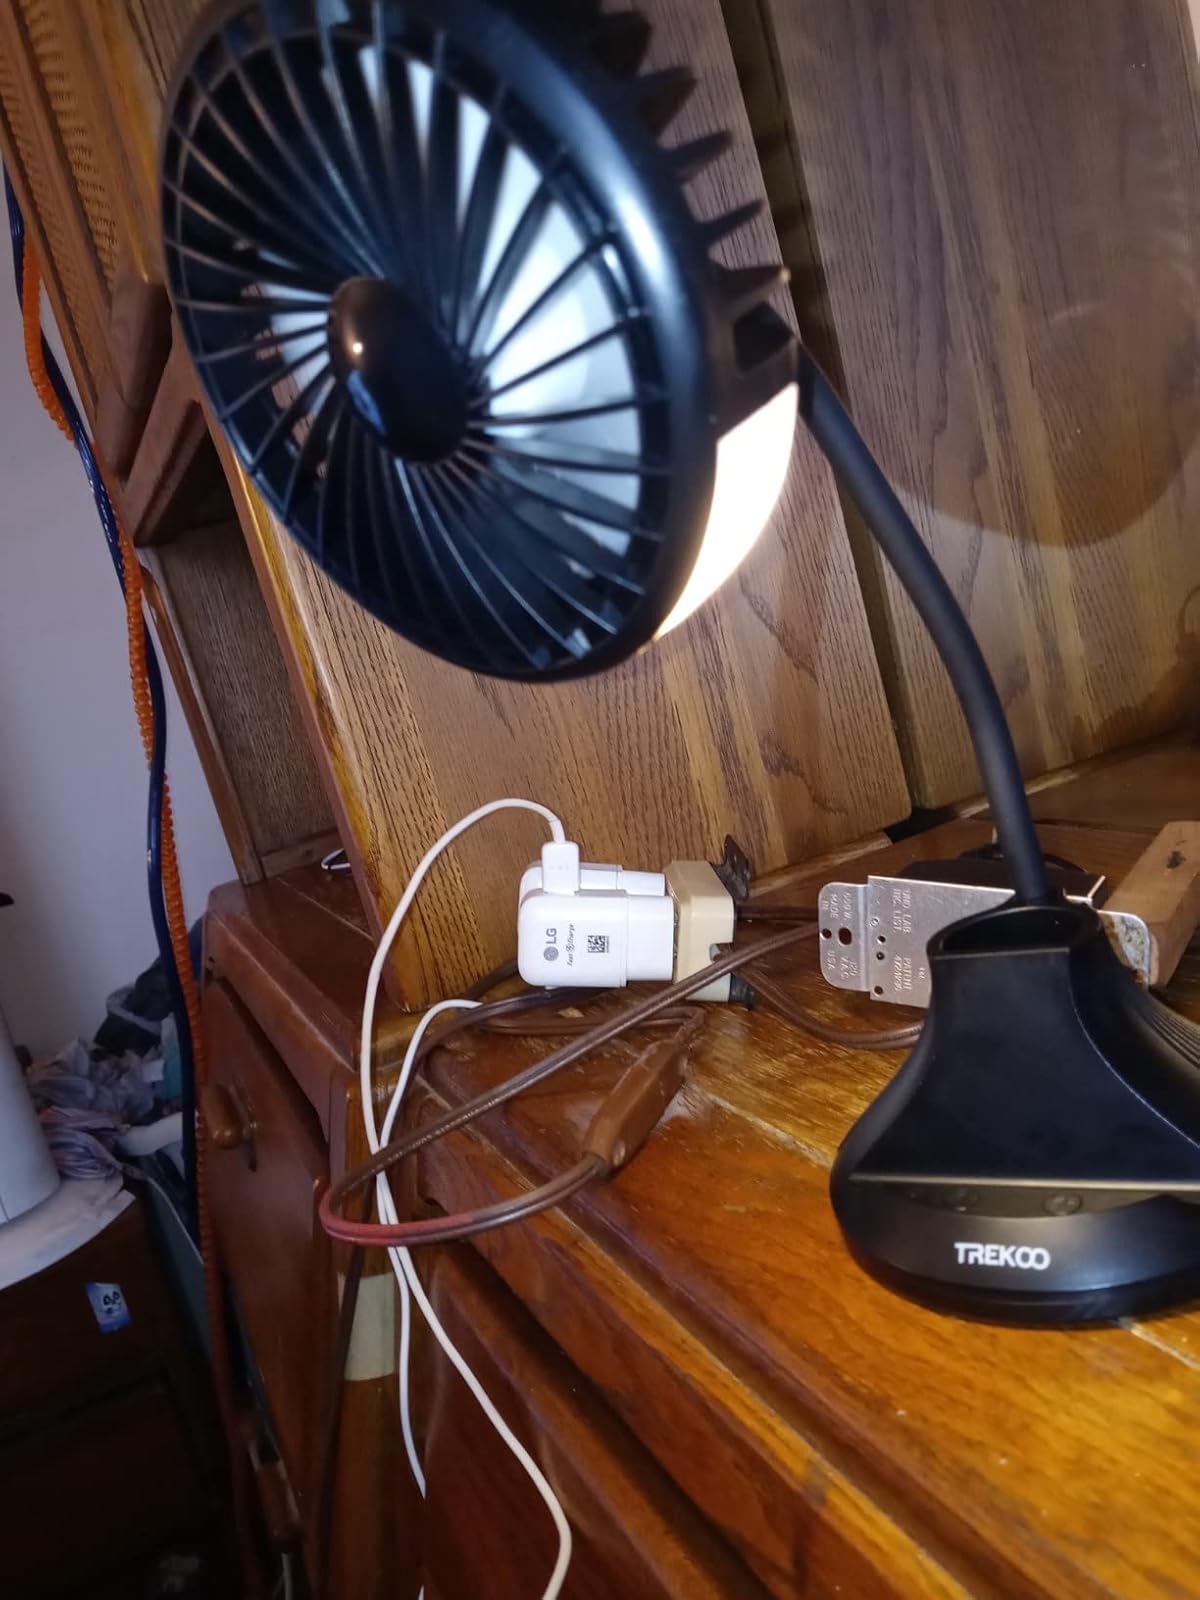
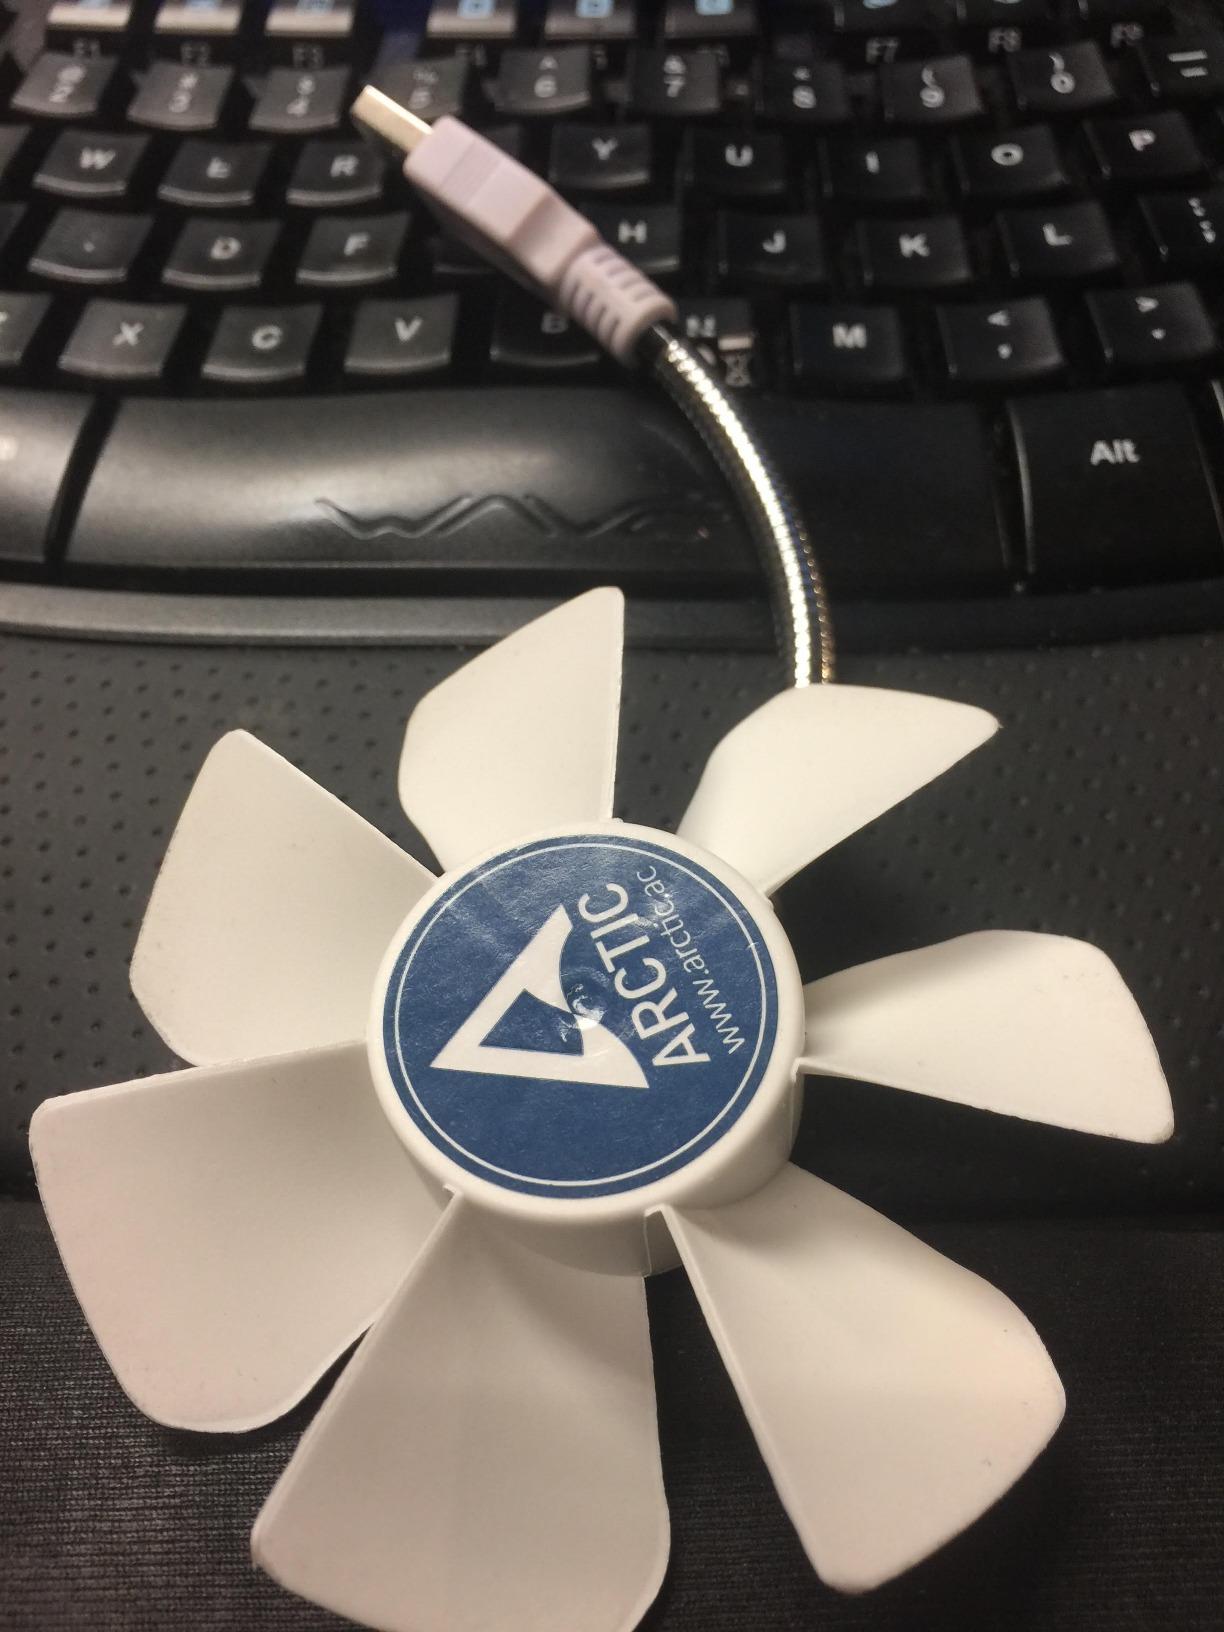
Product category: fan
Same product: no